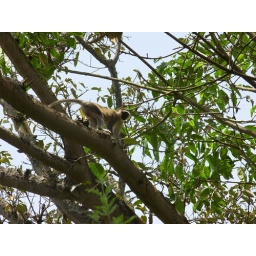
monkey in tree